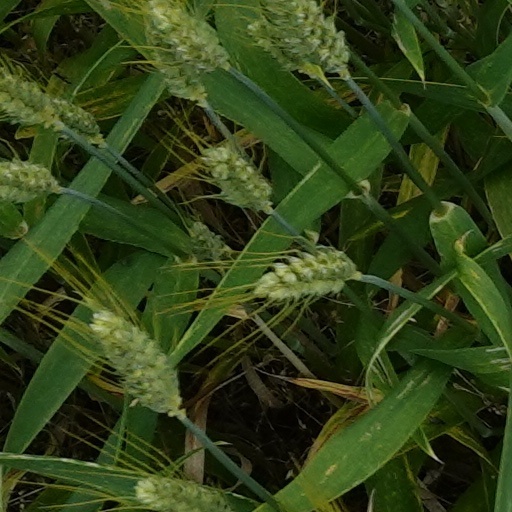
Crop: wheat